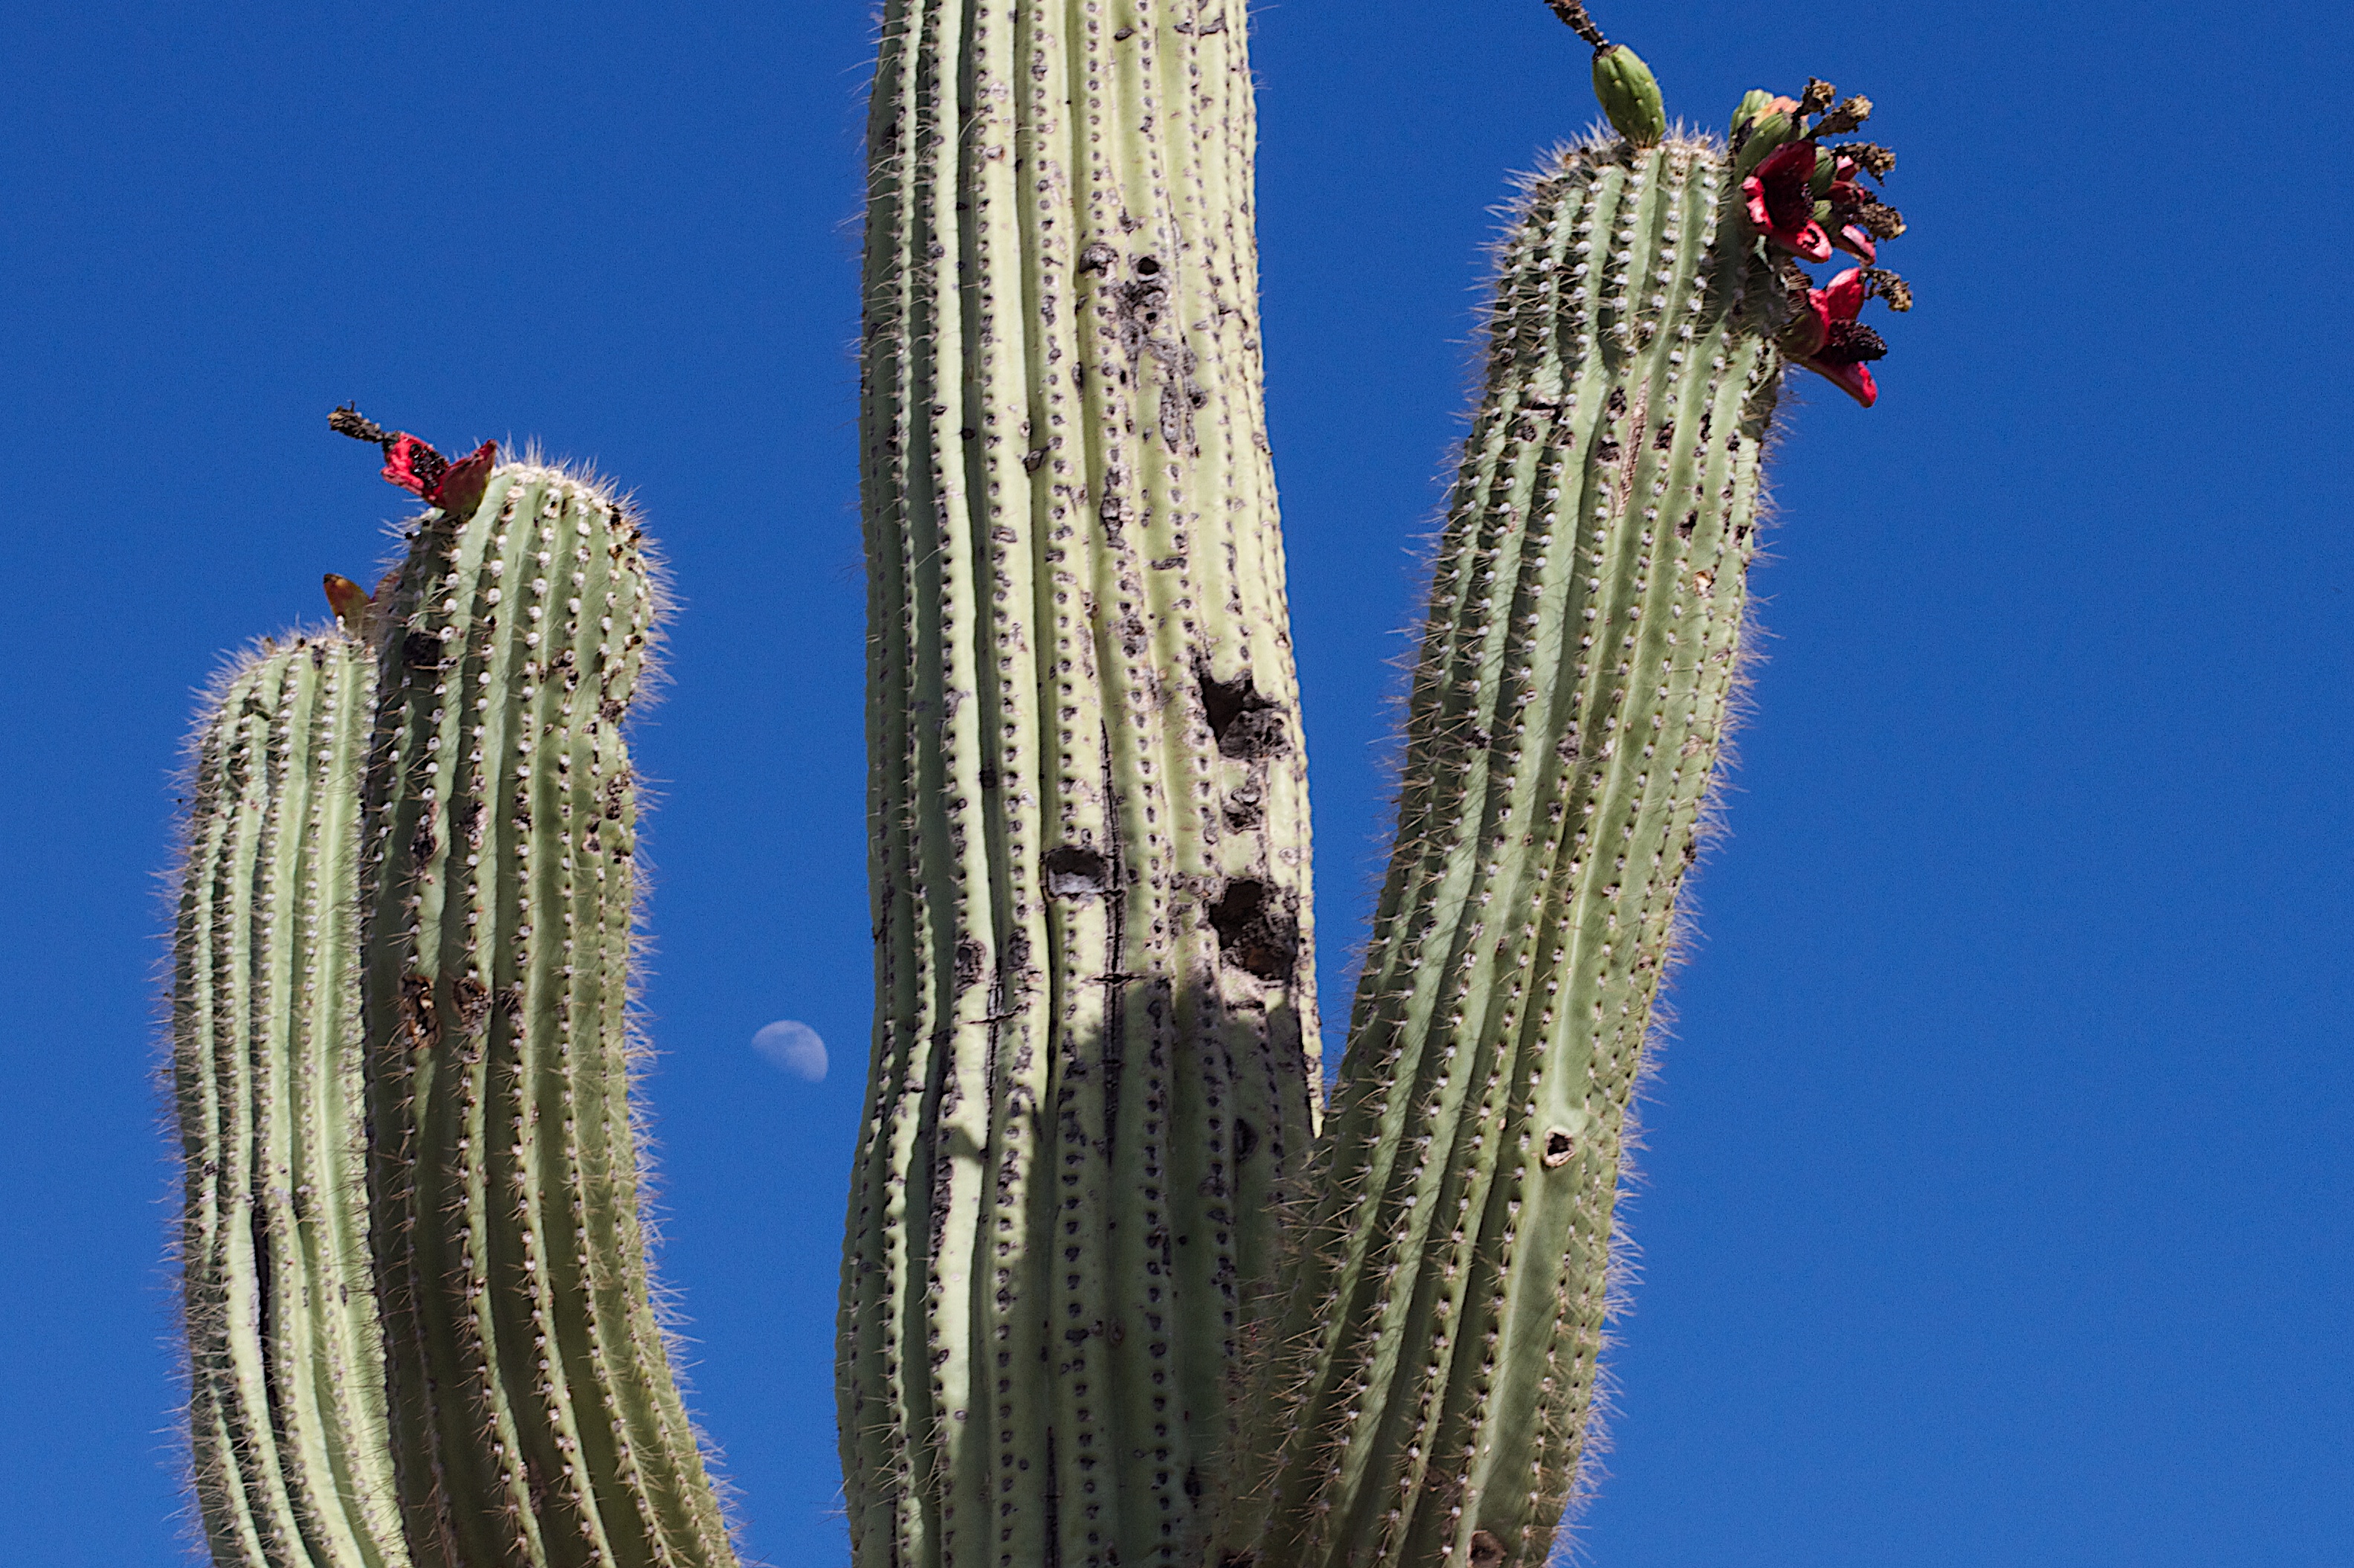
cactus, plant, flower, botany, fauna, caryophyllales, flowering plant, plant stem, land plant, hedgehog cactus, san pedro cactus